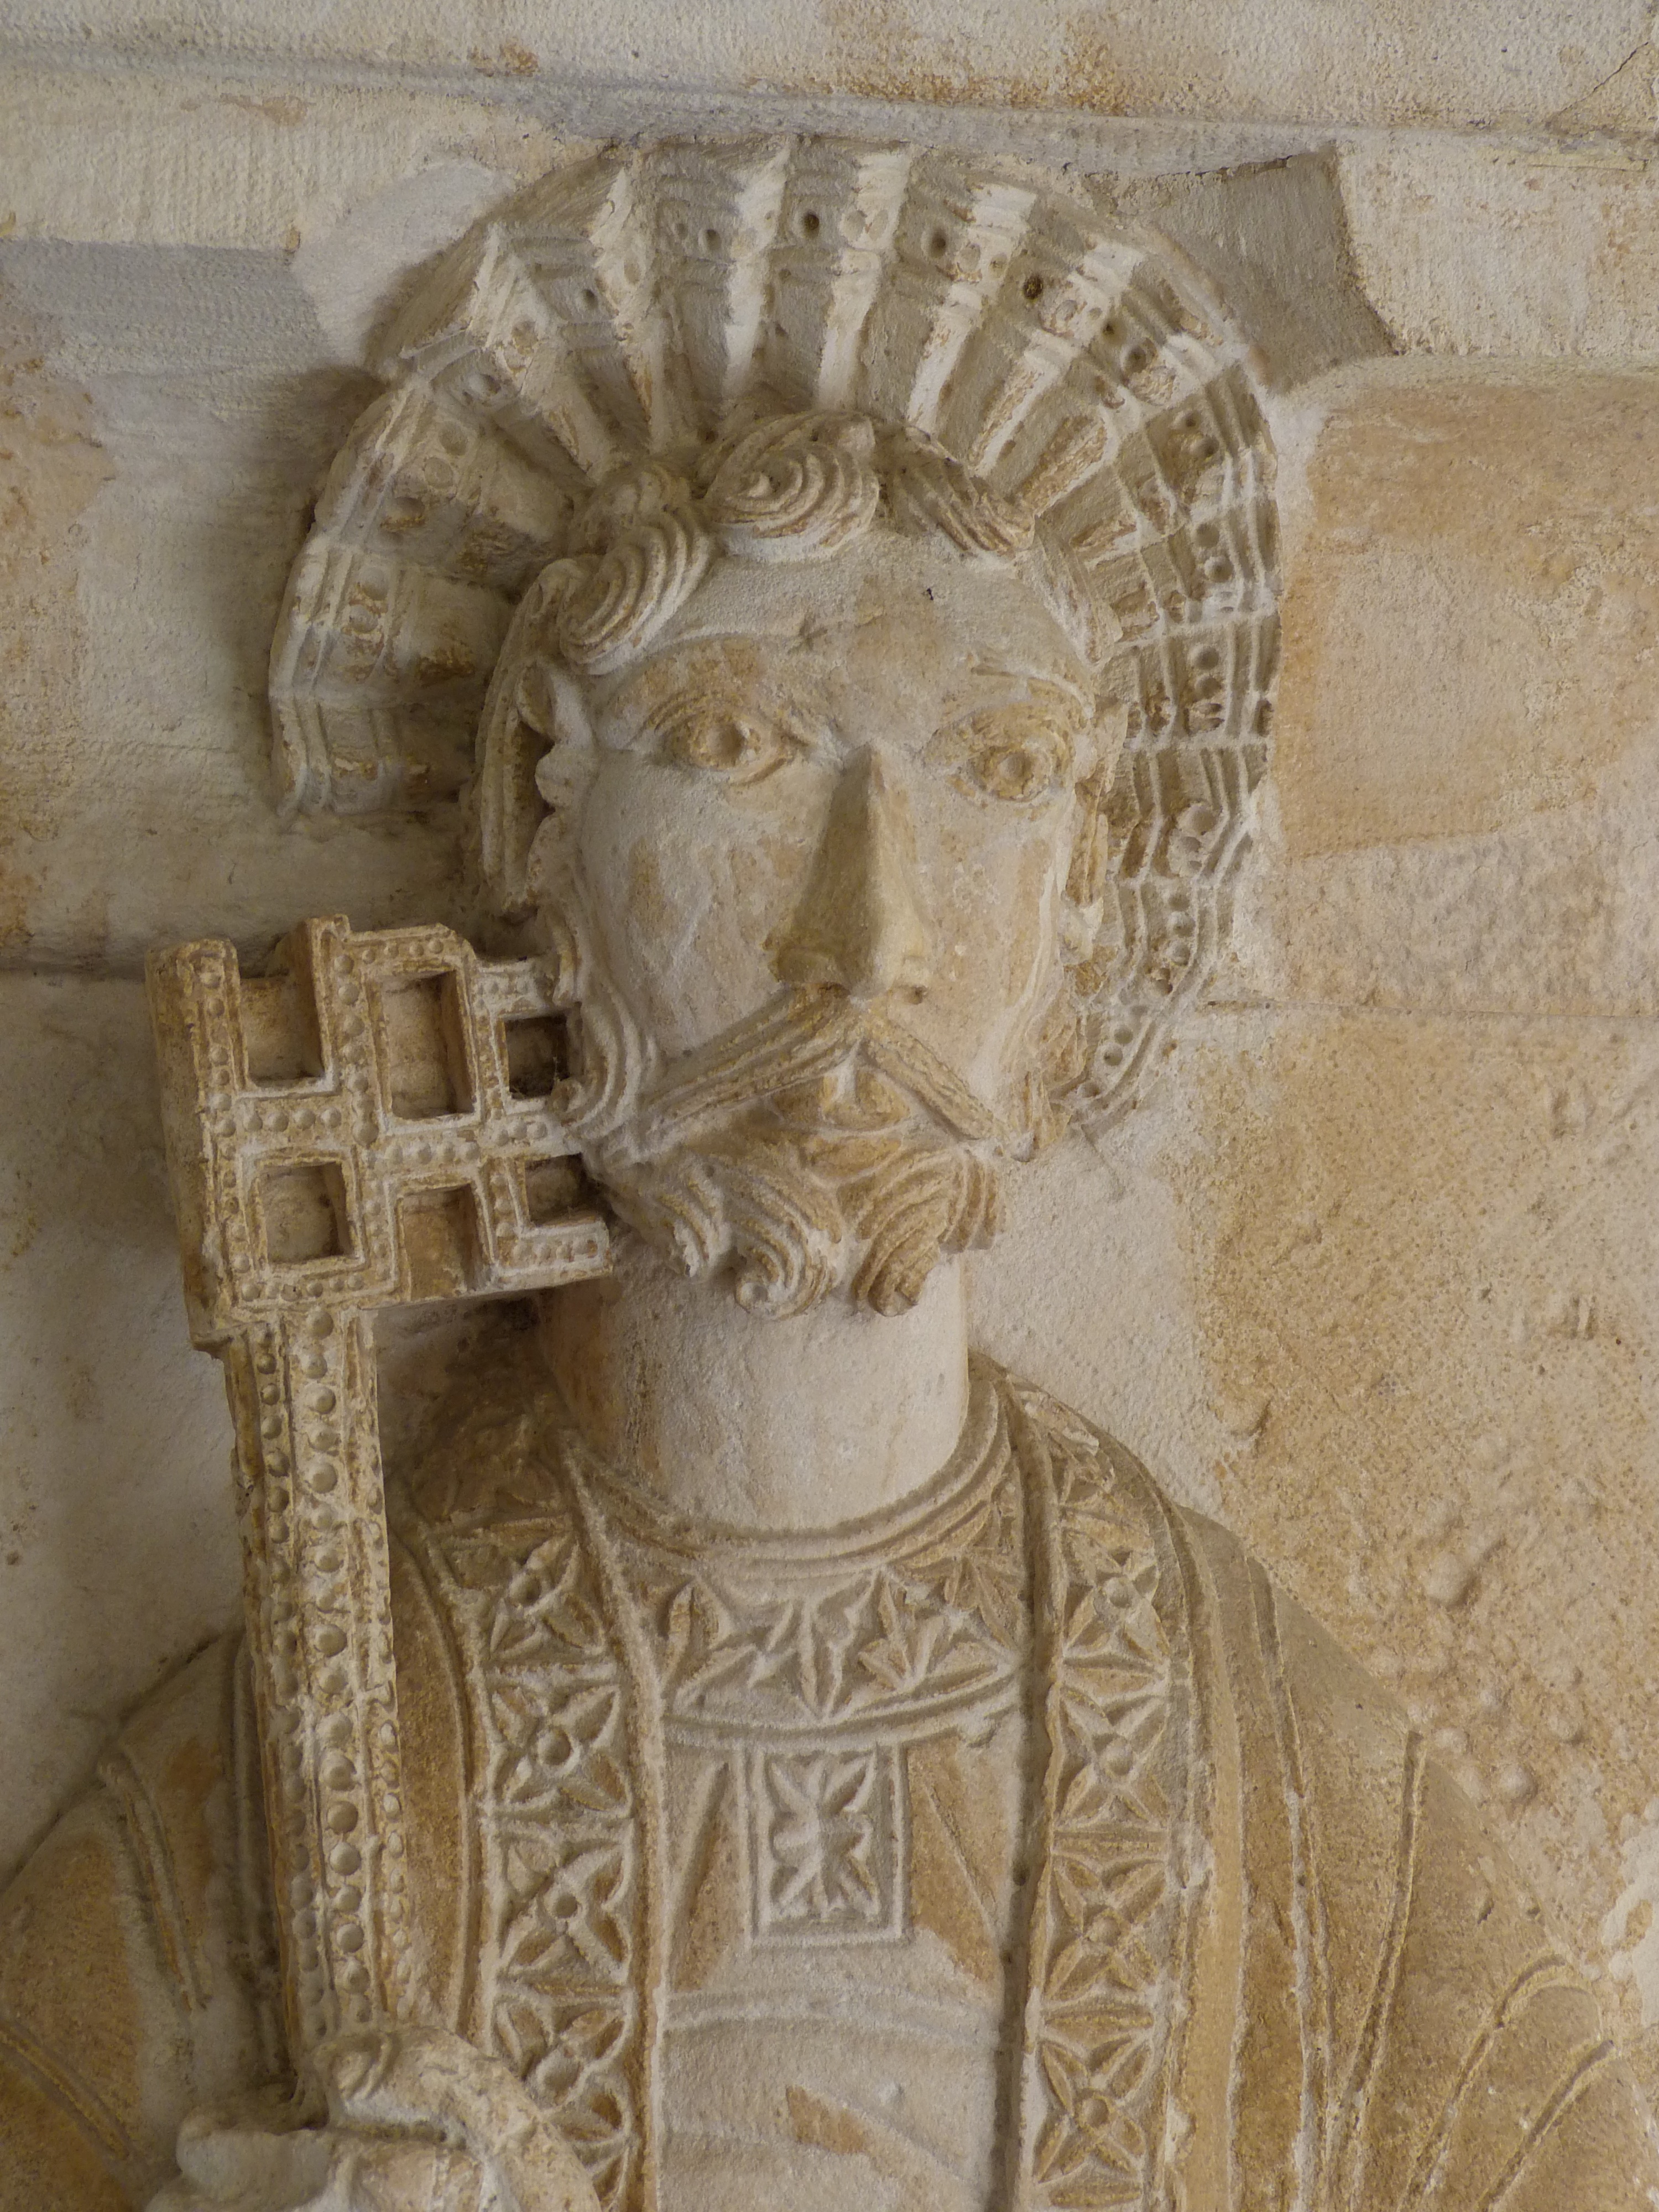
architecture, structure, building, monument, statue, column, key, church, cathedral, garden, spiritual, sculpture, capital, art, peter, meditation, temple, faith, monastery, history, arcade, abbey, cloister, romanesque, carving, relief, historically, columnar, stele, apostle, rhaeto romanic, archaeological site, stone carving, ancient history